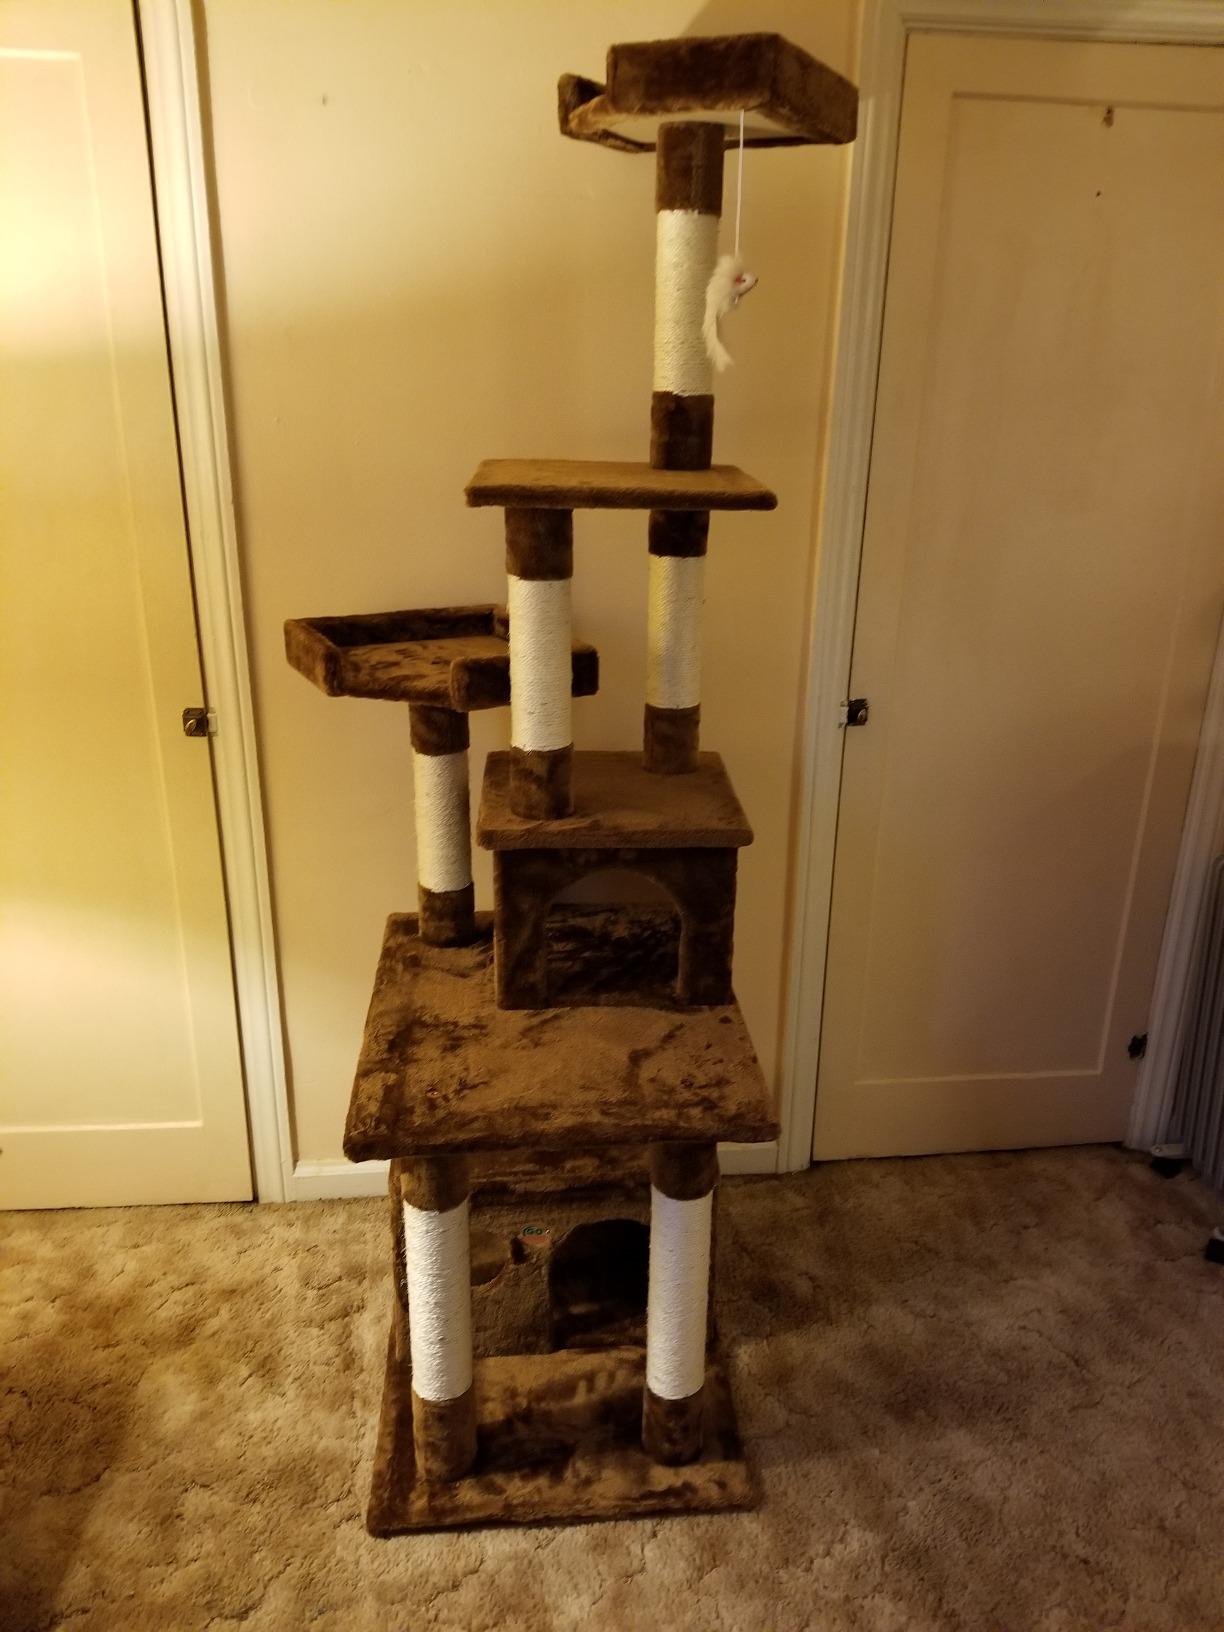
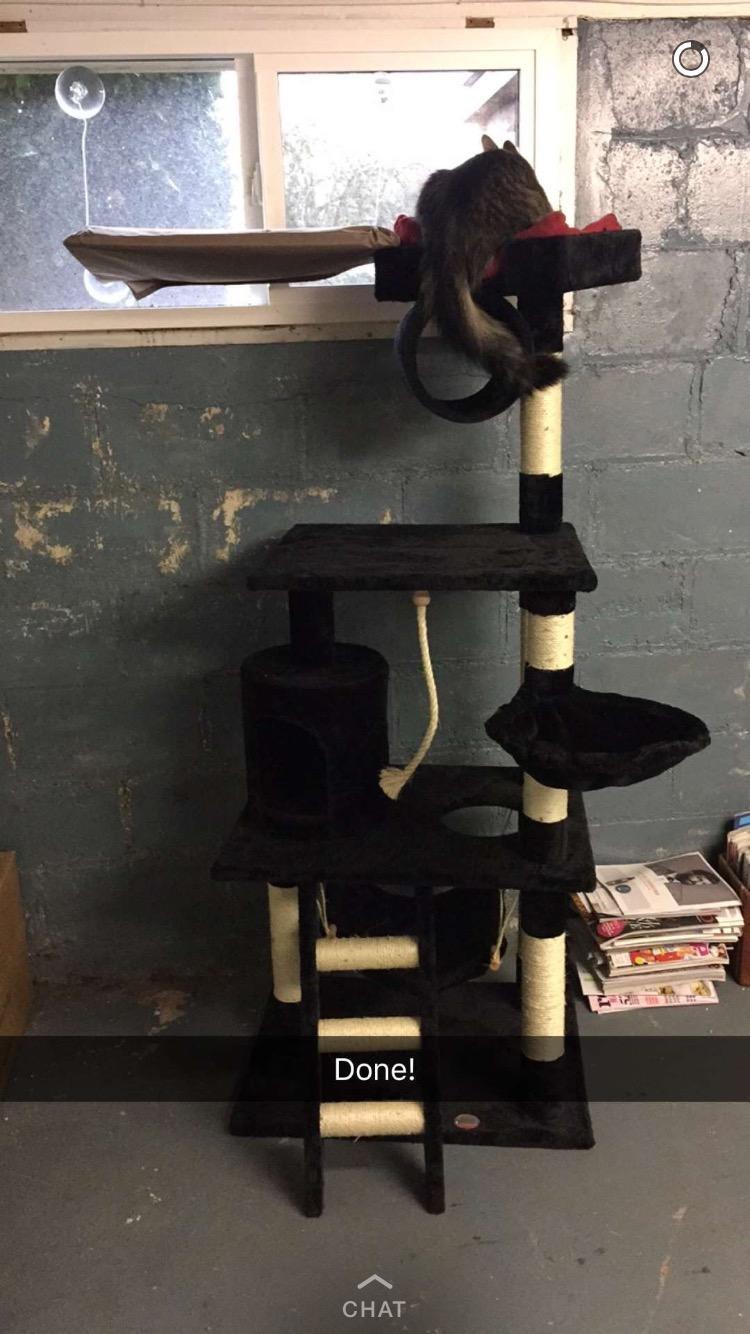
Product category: items_cat tree
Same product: no